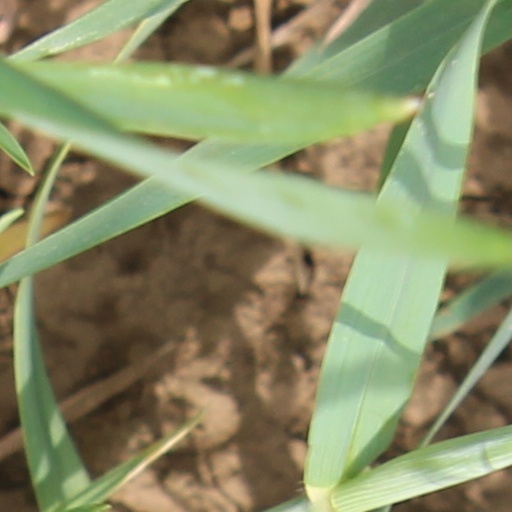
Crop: wheat